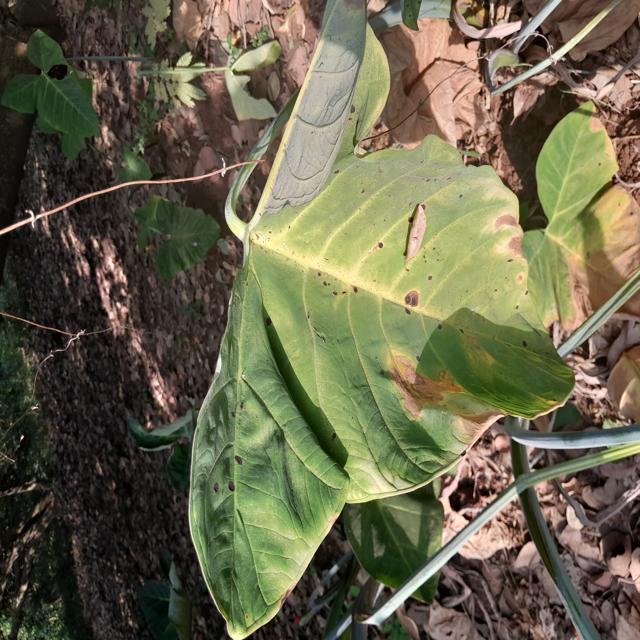
Label: Early_Blight